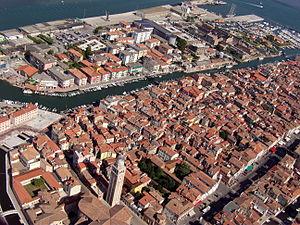
Phohto aérienne du centre-ville de Chioggia, en Italie.